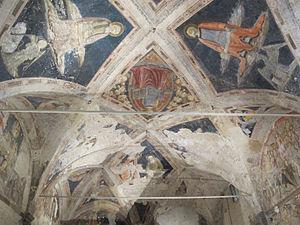
La Sagrestia Vecchia ou Cappella del Sacro Chiodo est l'ancienne sacristie de l'ancien Hôpital Santa Maria della Scala à Sienne. Elle est remarquable par un cycle de fresques du Vecchietta consacré à la représentation d'épisodes de l'Ancien et du Nouveau Testament, un exemple de la peinture de l'école siennoise du Quattrocento.